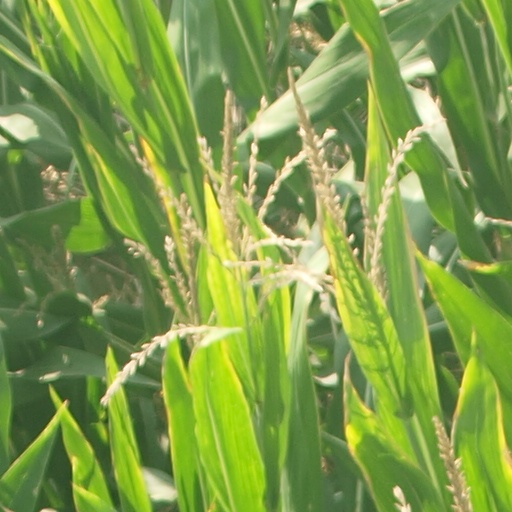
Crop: maize; corn